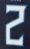
Number: 2